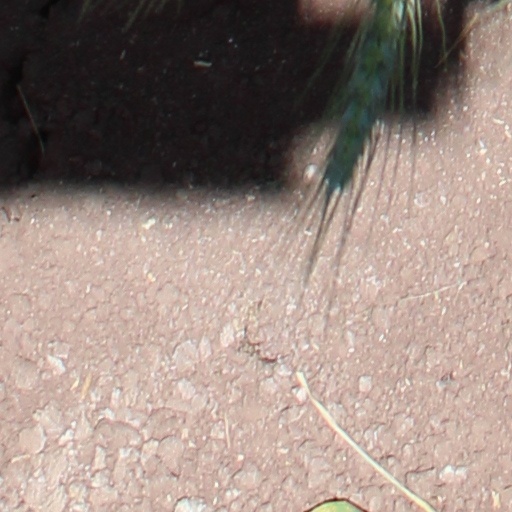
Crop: wheat